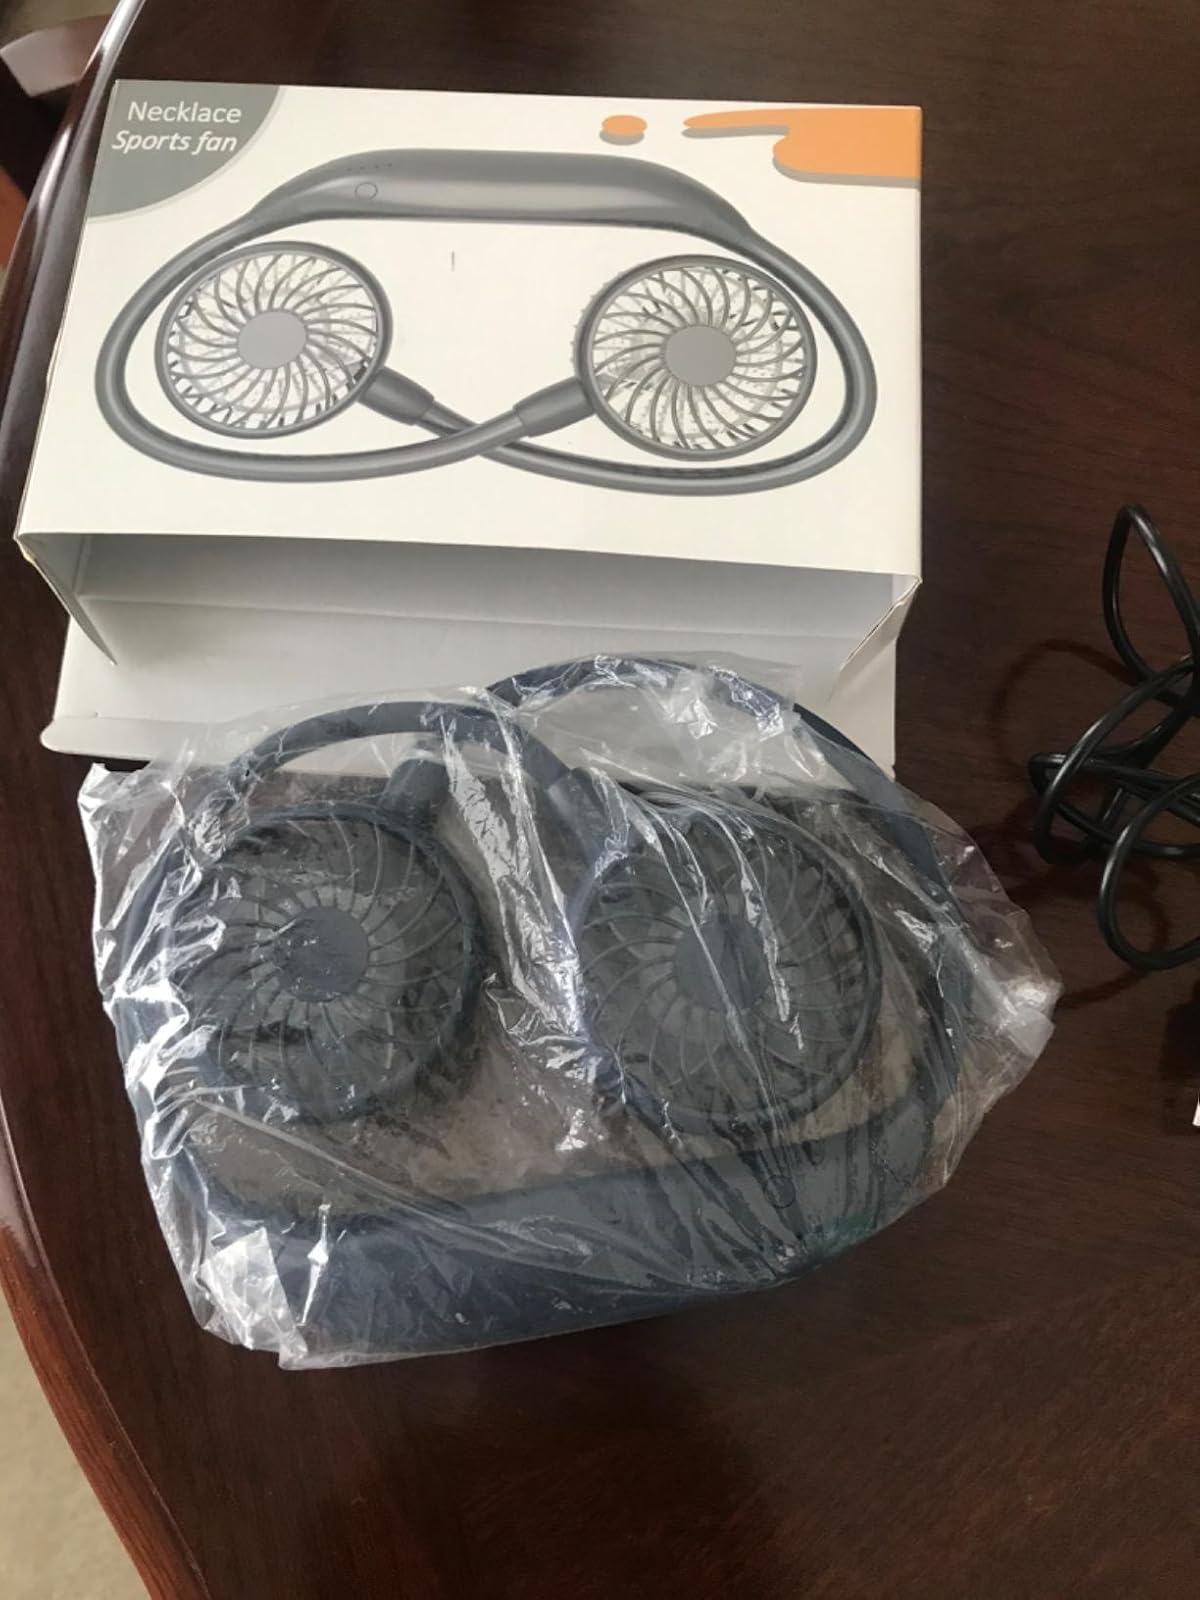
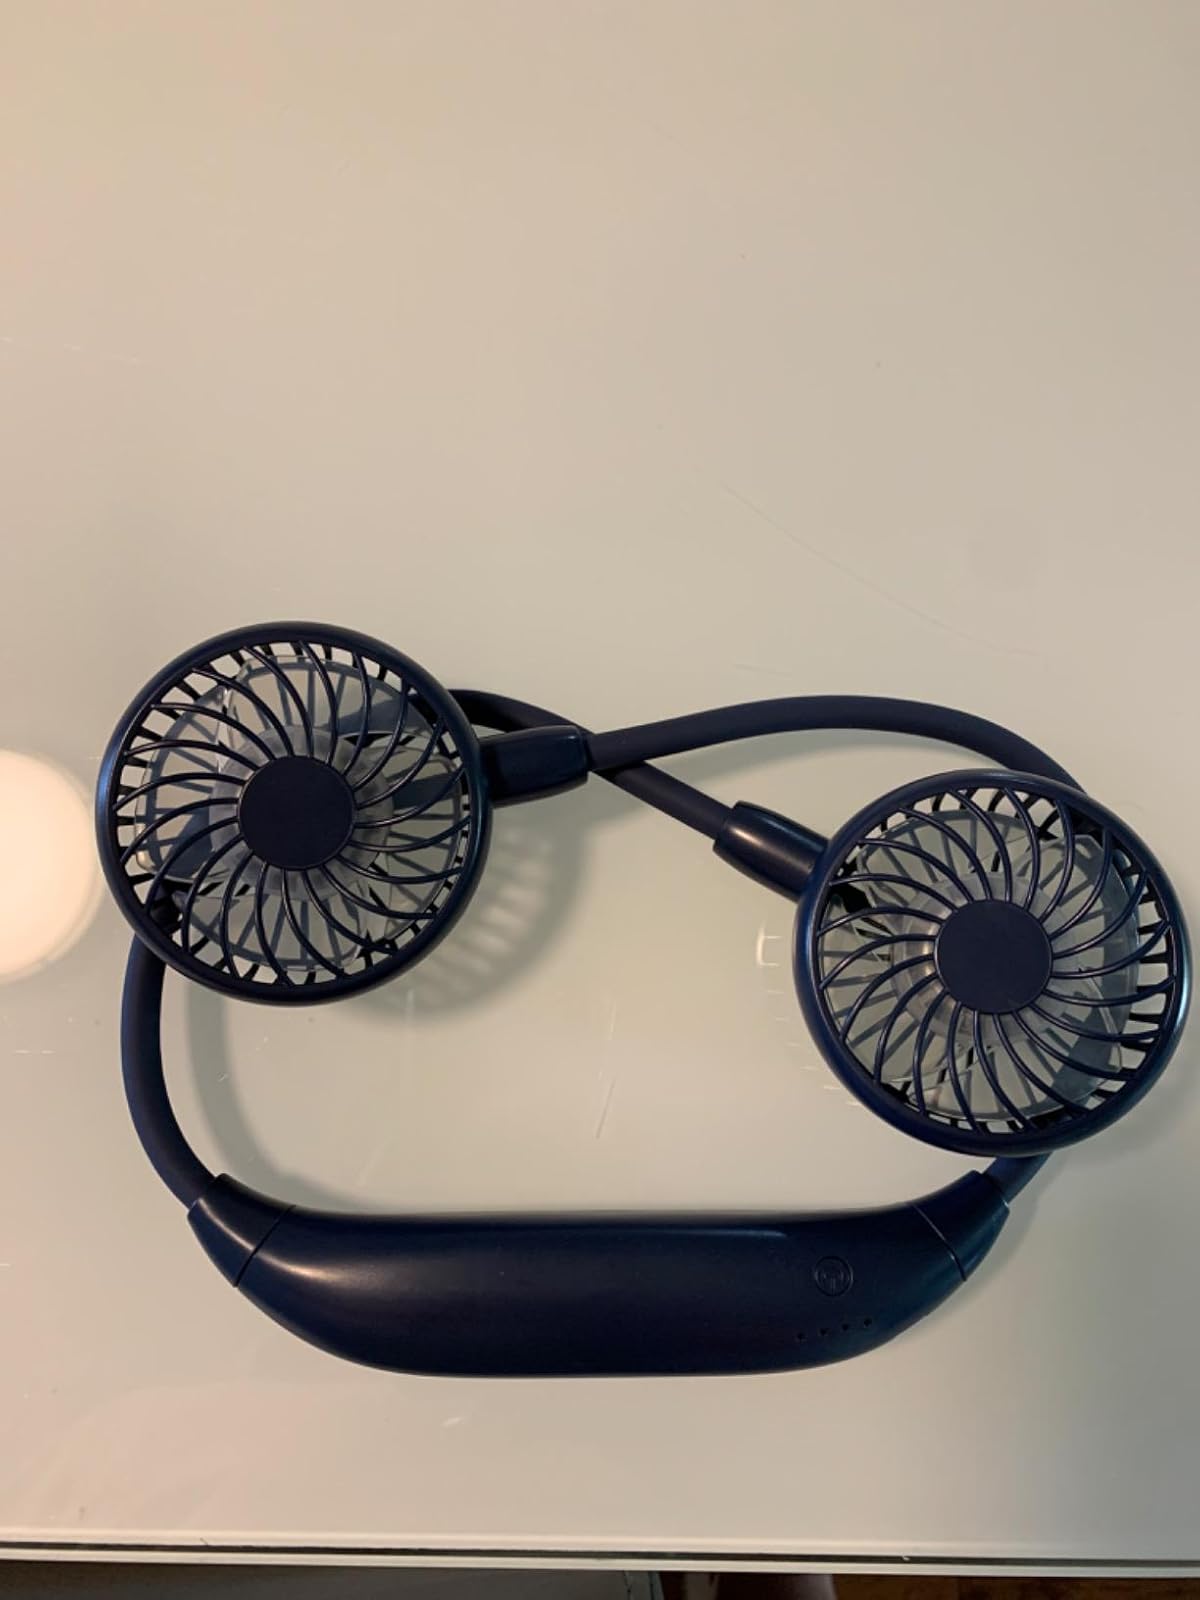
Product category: fan
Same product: yes